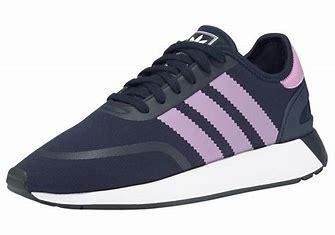
Brand: Adidas
Model: N 5923